Medieval Kings Chess II

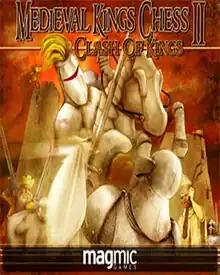
"Medieval Kings Chess II" title screen.

Medieval Kings Chess II (MKC2) is a networked multiplayer chess game developed and published by Magmic Games primarily for mobile devices. This game was originally released in 2005 for BlackBerry, but has since been ported to Java and Windows Mobile handsets.